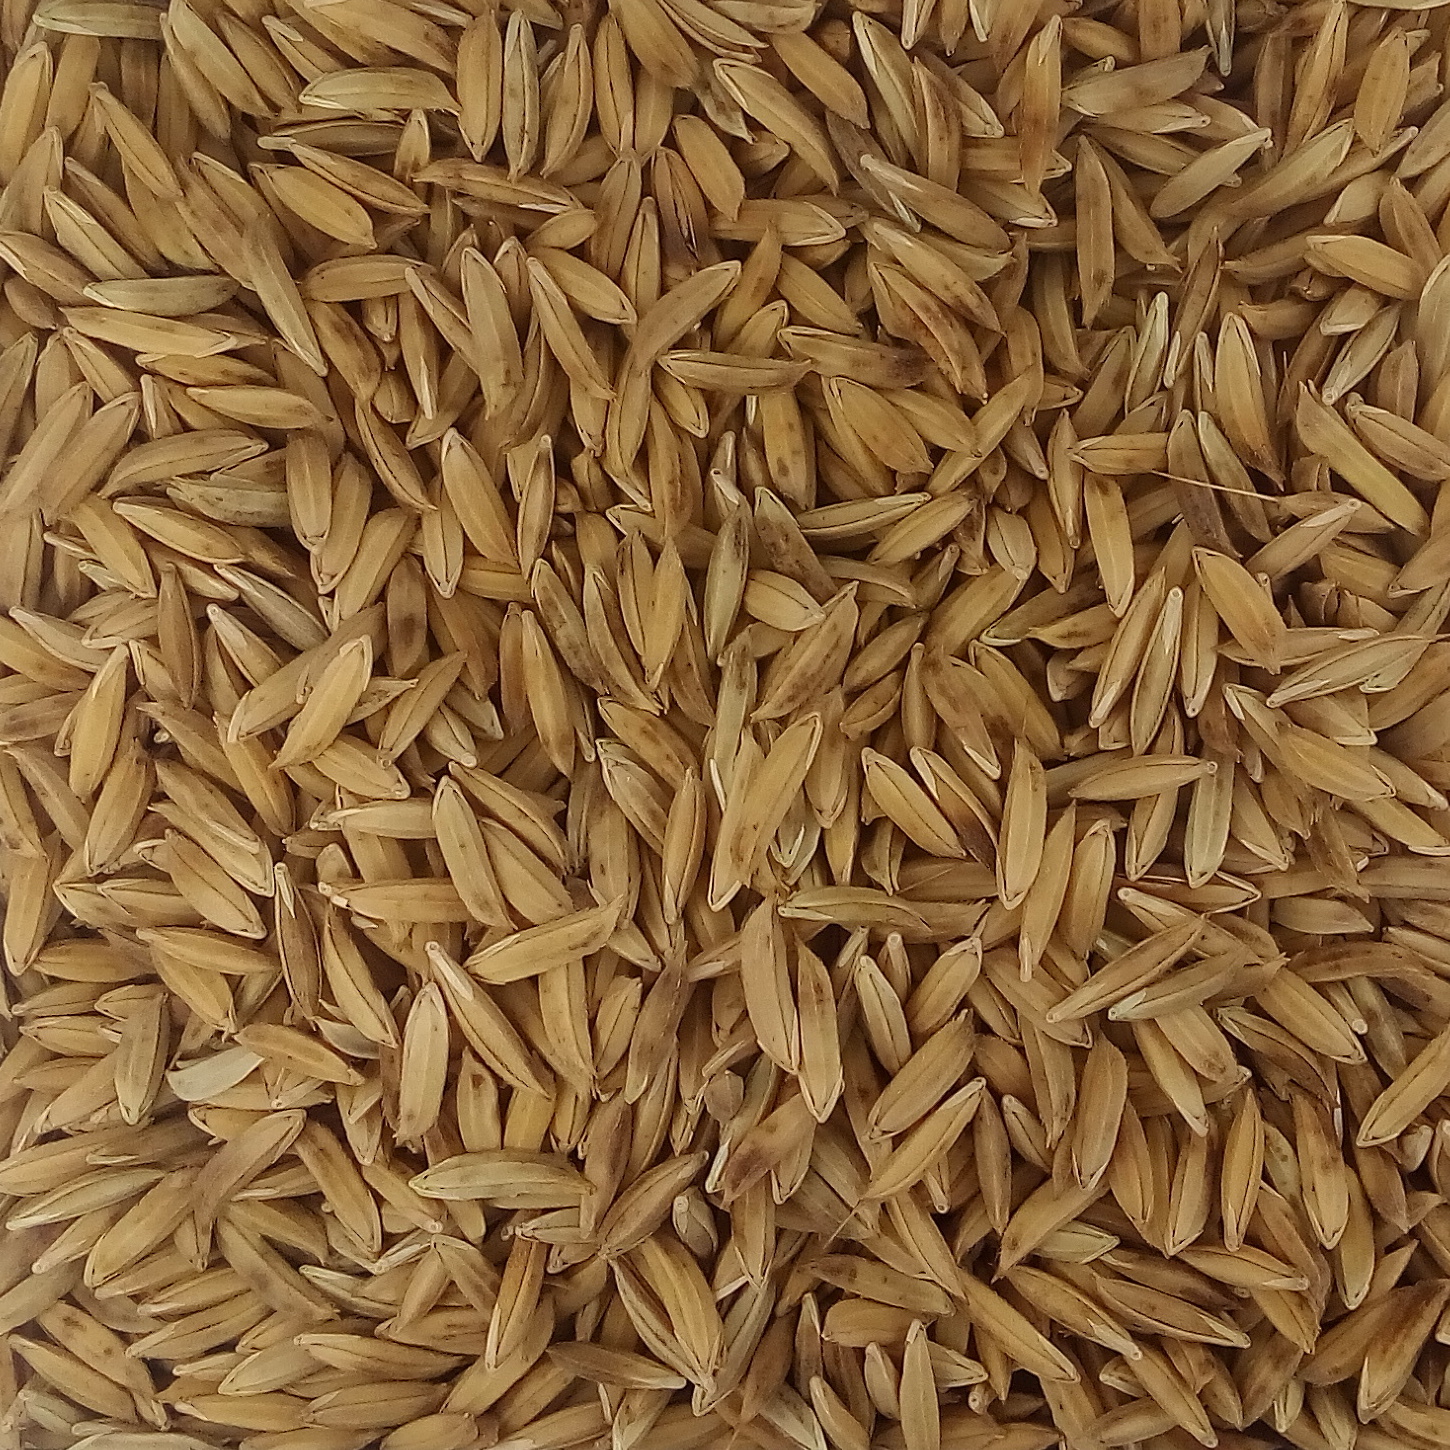
Rice seed variety: BAS_370